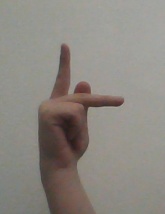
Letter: dha